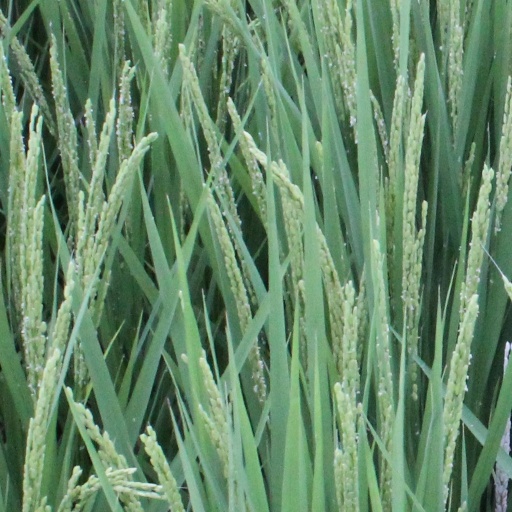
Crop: rice